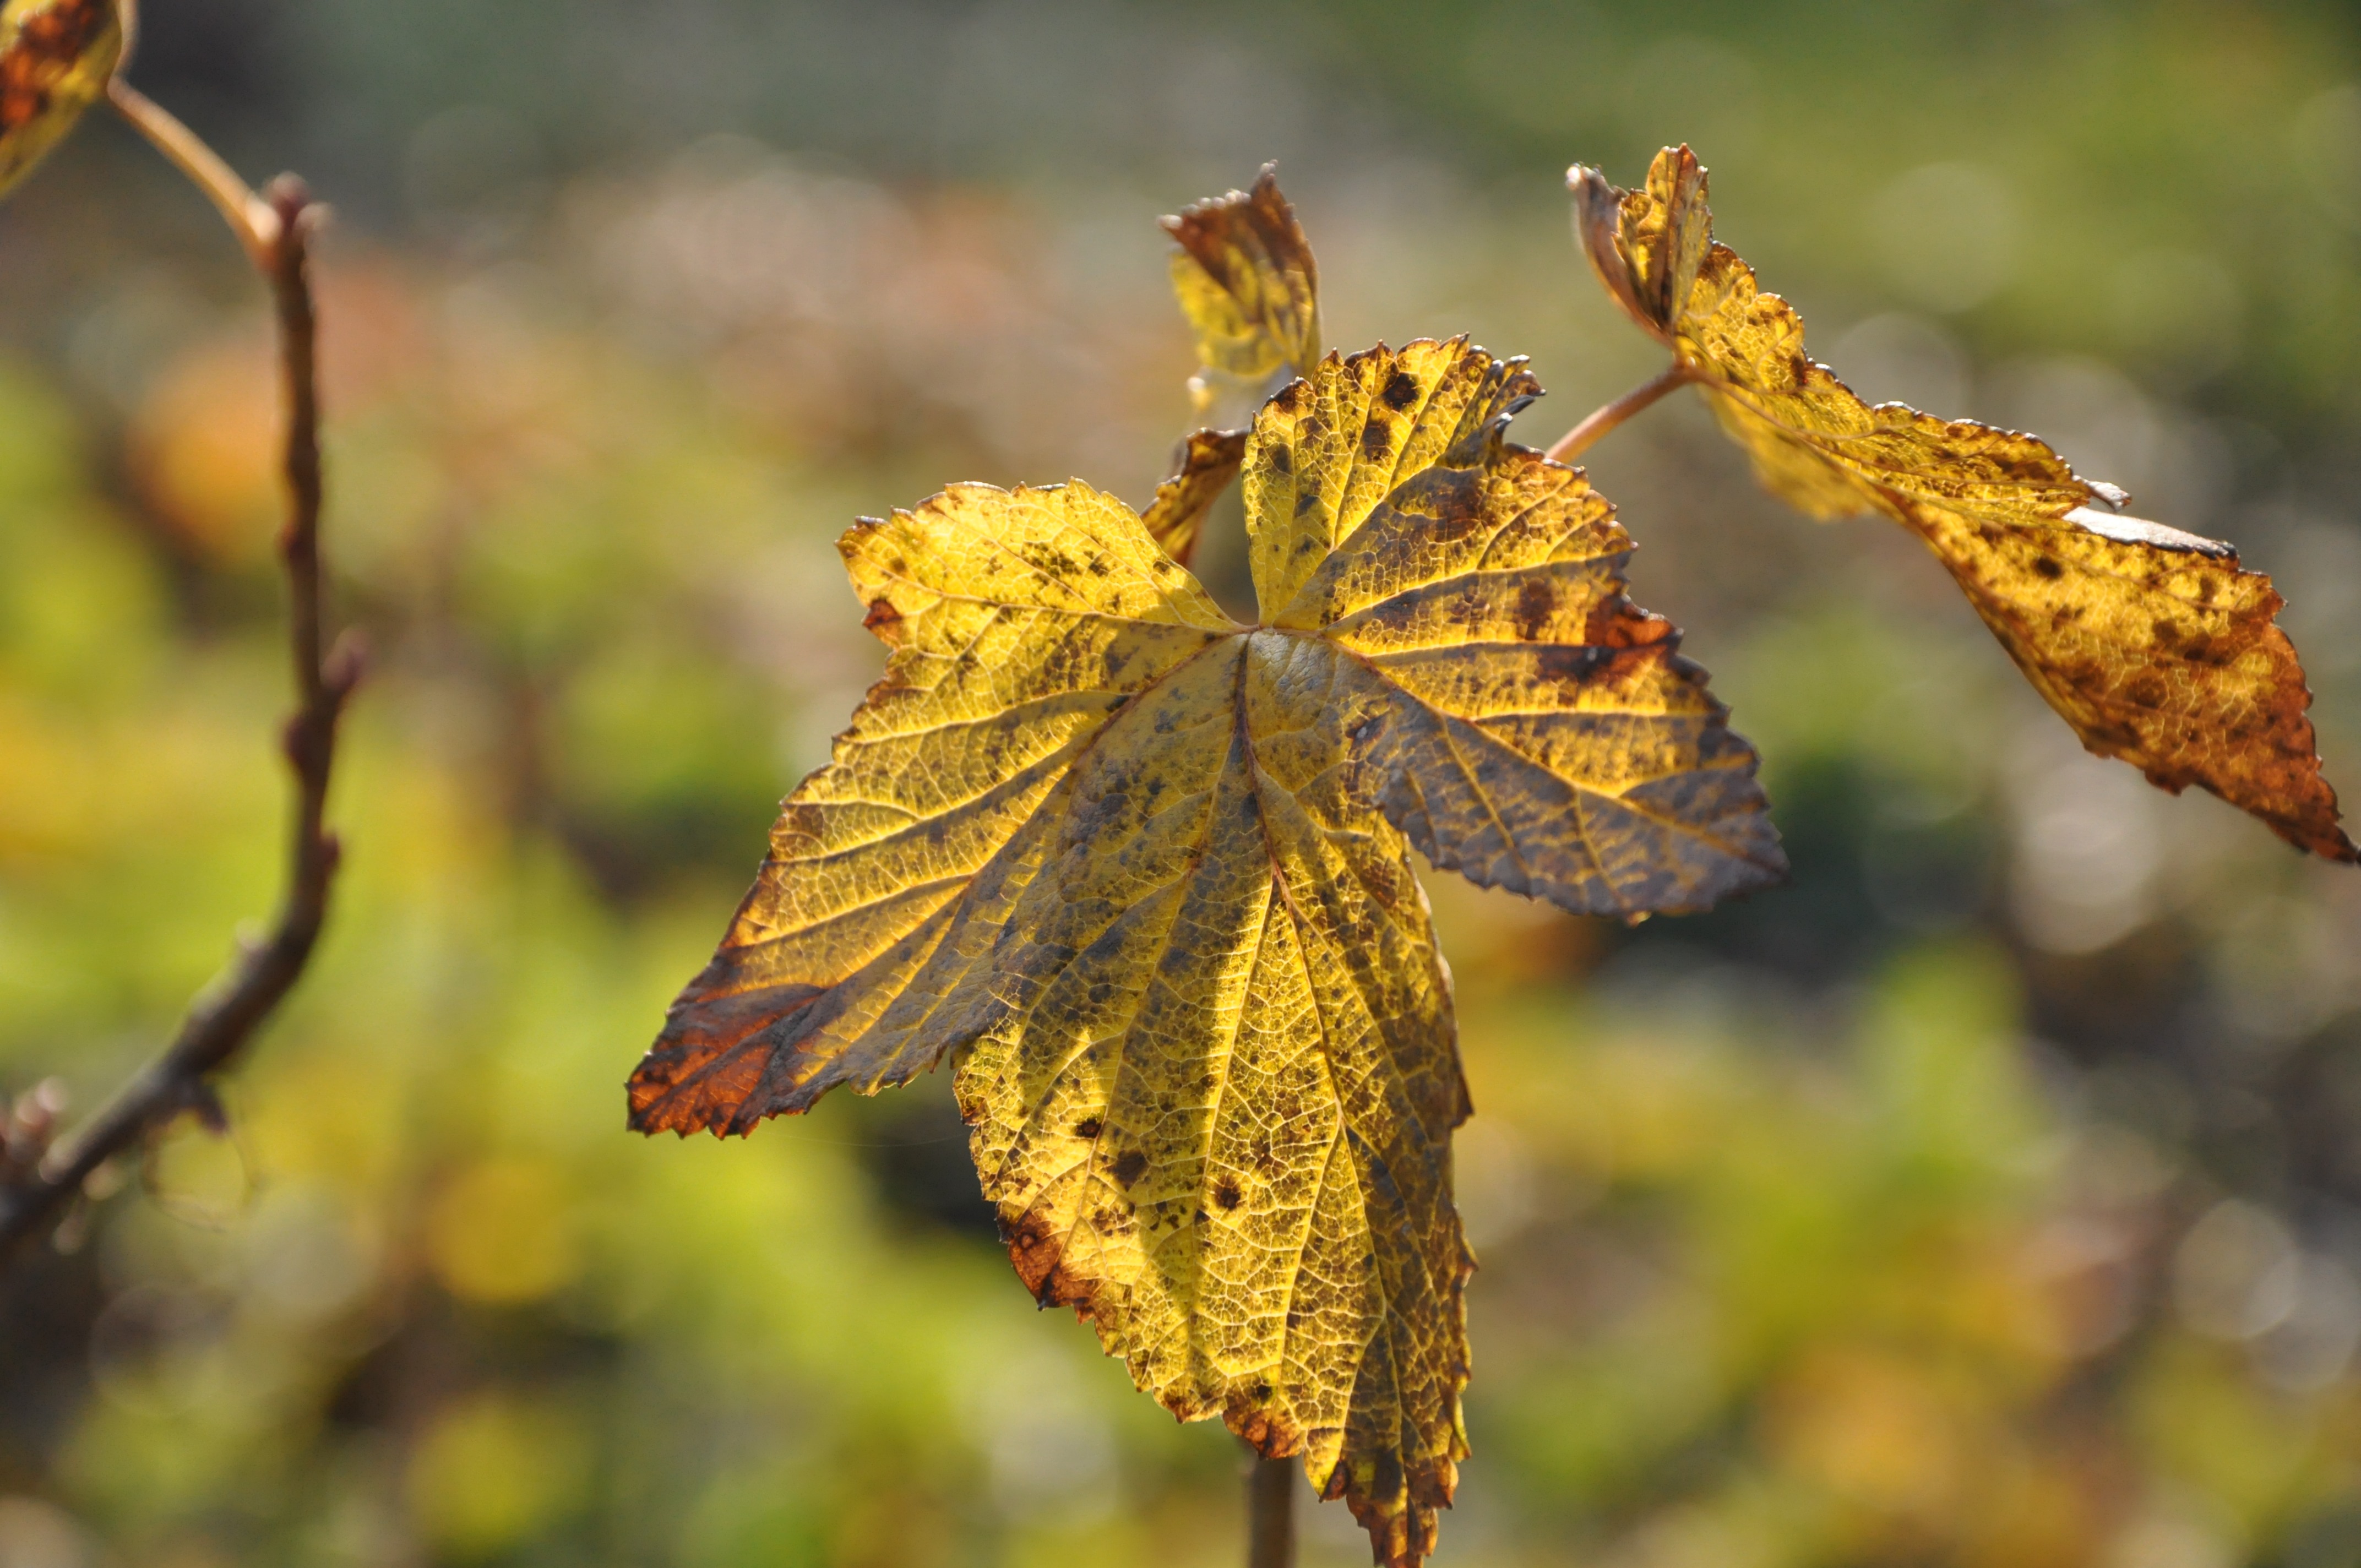
tree, nature, forest, branch, plant, sunlight, leaf, flower, autumn, park, botany, yellow, flora, season, fauna, maple tree, maple leaf, close up, sunny, shrub, deciduous, macro photography, flowering plant, plant stem, woody plant, land plant